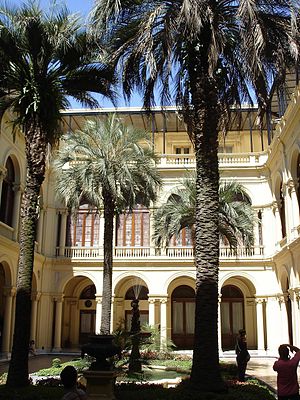
Casa Rosada / Interiør
Casa Rosada er en regeringsbygning i Buenos Aires i Argentina, der er det officielle hjemsted for regeringen i Argentina og rummer kontorer for præsidenten. Præsidenten er normalt bosat på Quinta de Olivos, en bygning i Olivos i Buenos Aires-provinsen.